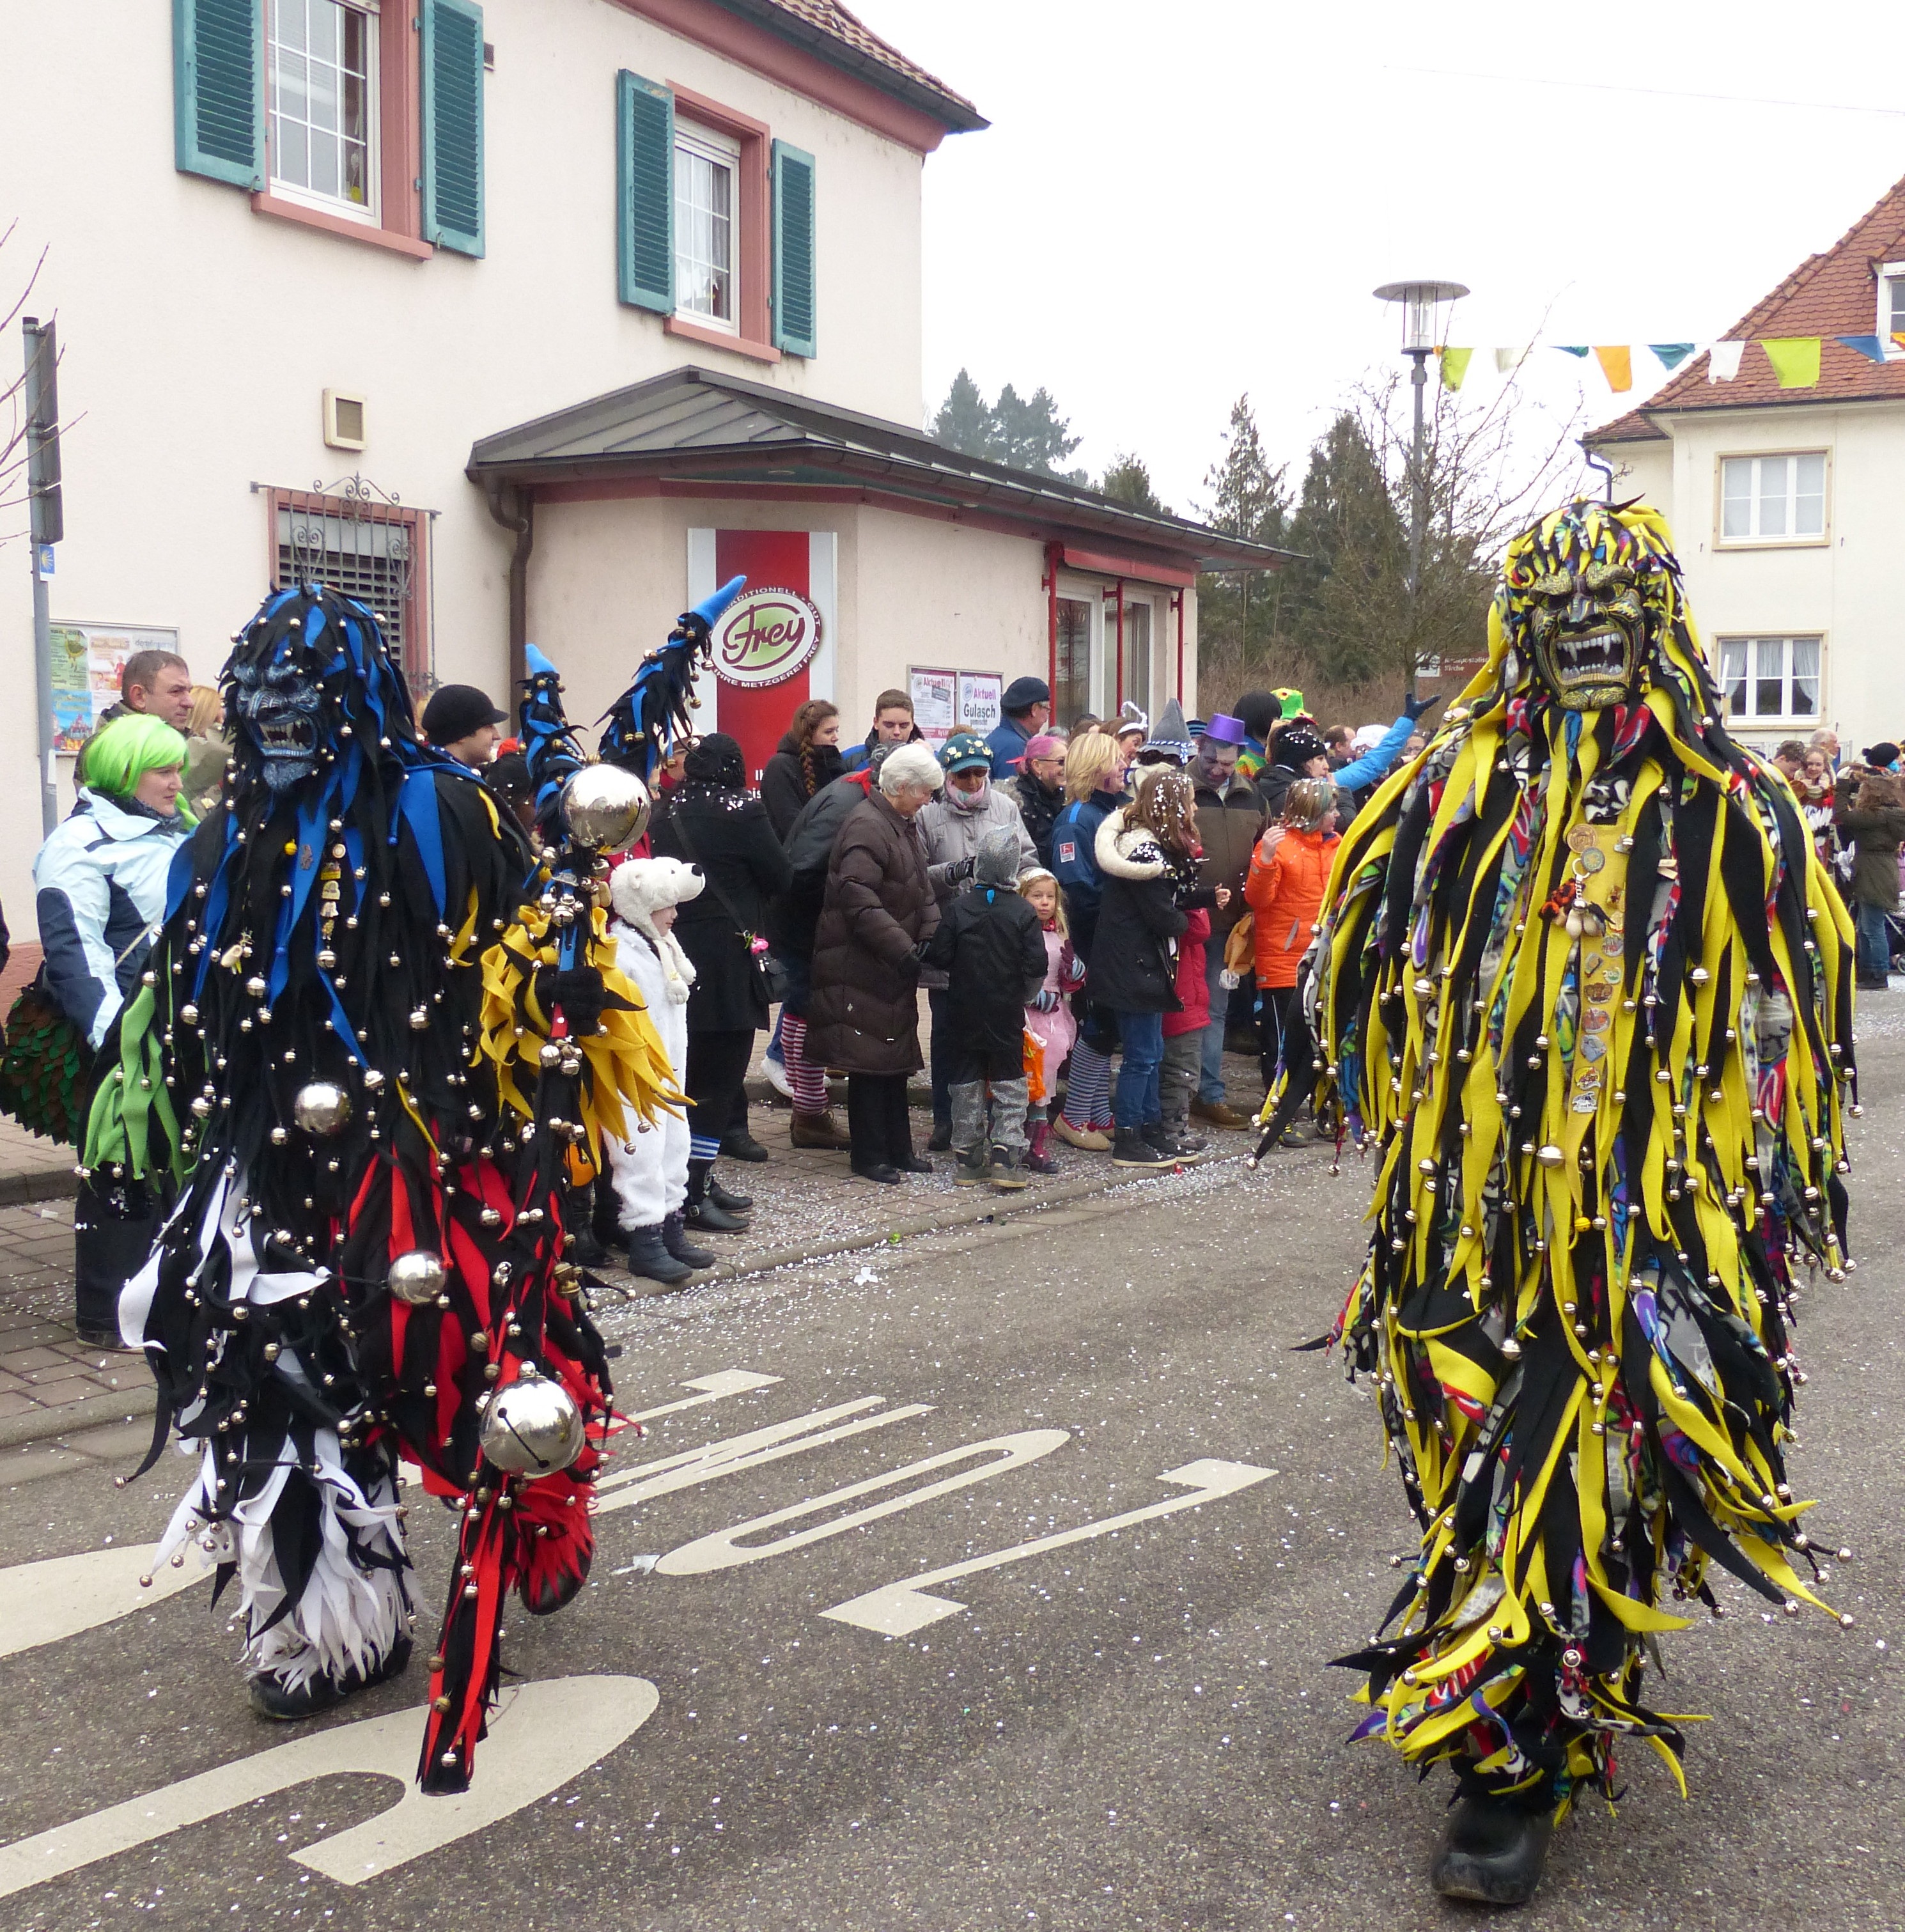
carnival, parade, festival, event, marching, haestraeger, strassenfasnet, shrove monday, patch clamp front vigneshh58